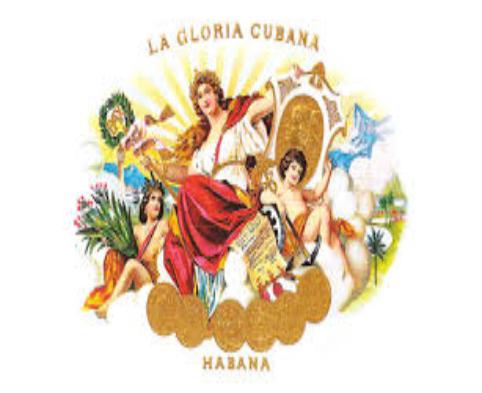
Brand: La Gloria Cubana
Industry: Necessities